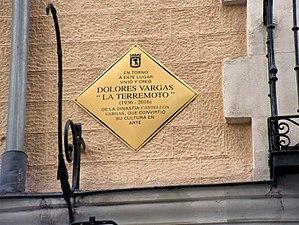
Dolores Vargas est une chanteuse de flamenco espagnole, surnommée « La Terremoto ».